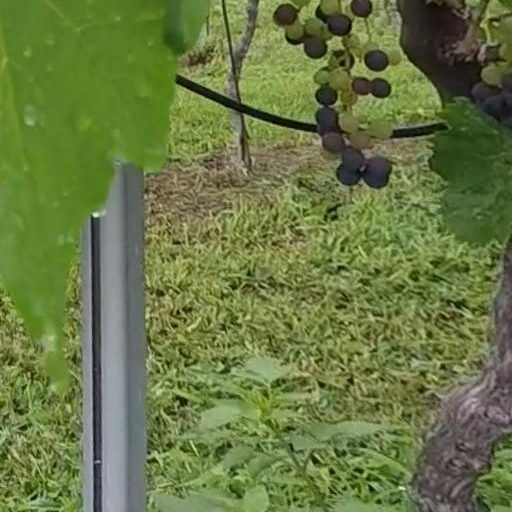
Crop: grape